John de Aston (knight banneret)

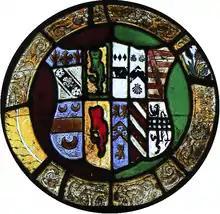
Arms of Elyn Aston, a daughter of Sir John Aston, impaled by those of her husband John Morgan (d.1535) of Mapperton Hall, Dorset. Stained Glass, All Saints Church, Mapperton. In the second quarter of the female half are the arms of Lyttleton, followed by quarterings of Lyttleton

Sir John Aston married Joan Littleton, the daughter and heiress of Sir William Littleton (1450–1507) of Tixhall Hall, Staffordshire, eldest son and heir of Sir Thomas Littleton, by his first wife, Ellen Walsh, a daughter of William Walsh/Welsh/Walsshe/Waleys of Wanlip in Leicestershire. Joan Littleton inherited the manor of Wanlip from her mother, Ellen Walsh. Through this marriage the manor of Tixall also came to the Aston family, having been purchased by Sir Thomas Littleton from the heiress Rosede Wasteneys. Sir John Aston had issue by his wife Joan Littleton including: